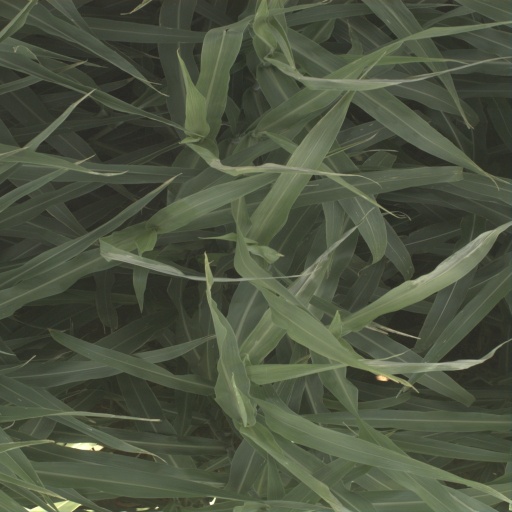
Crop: sorghum